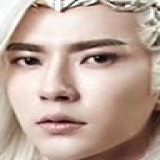
diễn viên Vu Mông Lung